Island Ford Lodge

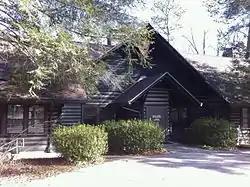
Island Ford Lodge in 2012

The Island Ford Lodge is an historic property in Sandy Springs, Fulton County, Georgia, in the United States. It was built as a summer home for Atlanta attorney Samuel Dunbar Hewlett by stonemason John Epps. Hewlett was chief of staff for Georgia governor Eugene Talmadge through Talmadge's first two terms as governor, from 1933 to 1937. Hewlett sold the lodge to the Buckhead Century Club in 1950, retaining rights to an apartment in the building. The club disbanded in 1955 and sold the property to the Atlanta Baptist Assembly, which used the lodge as a retreat for twenty years. After Chattahoochee River National Recreation Area was established in 1978 the property was acquired by the National Park Service. The property was renovated in the early 1980s and serves as the park headquarters.